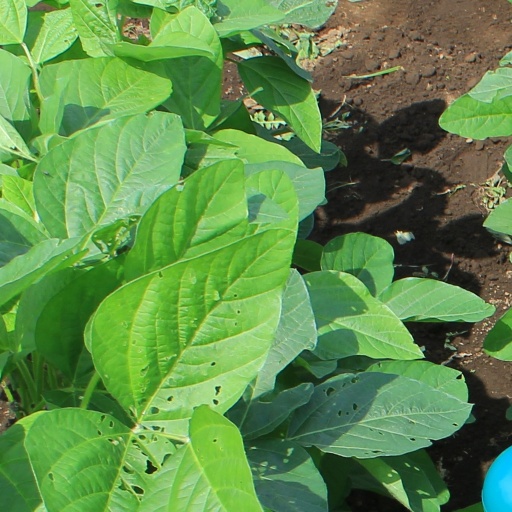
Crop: soybean